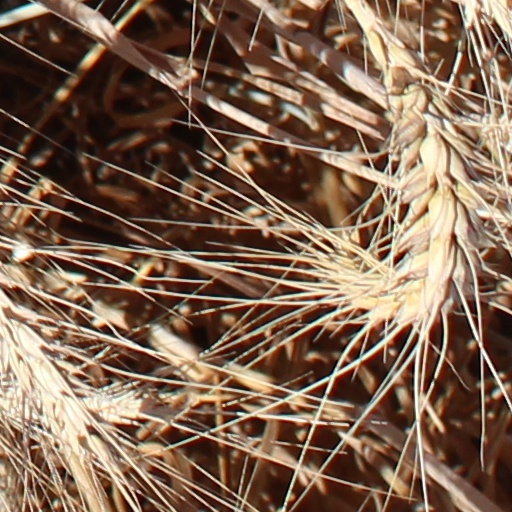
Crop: wheat